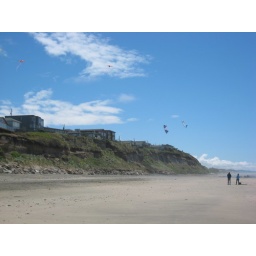
This is a view of the beach looking north from the beach house in Lincoln City, OR